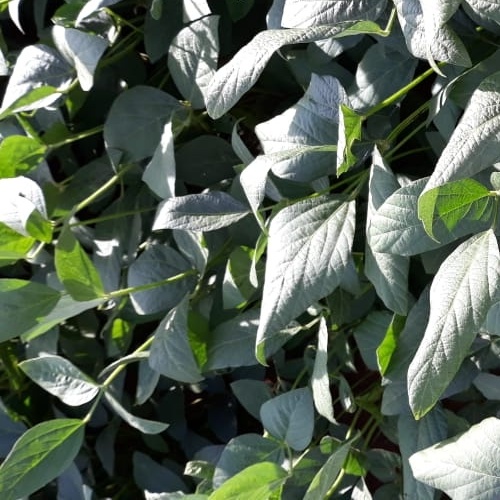
Label: Healthy